Women in the military by country

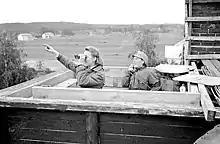
Members of Lotta Svärd in air control duty during the Continuation War

The Finnish Defense Forces does not conscript women. However, since 1995, women between 18 and 30 years of age have the possibility of voluntarily undertaking military service in the Defence Forces or in the Border Guard. Women generally serve under the same conditions as men.